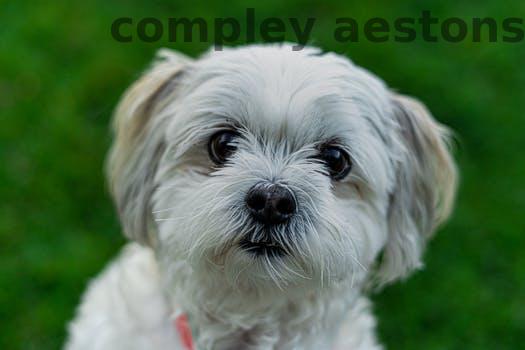
Label: Watermark